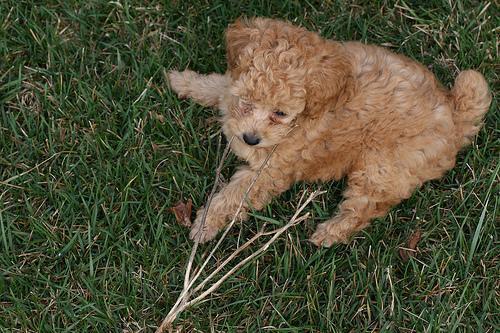
miniature_poodle